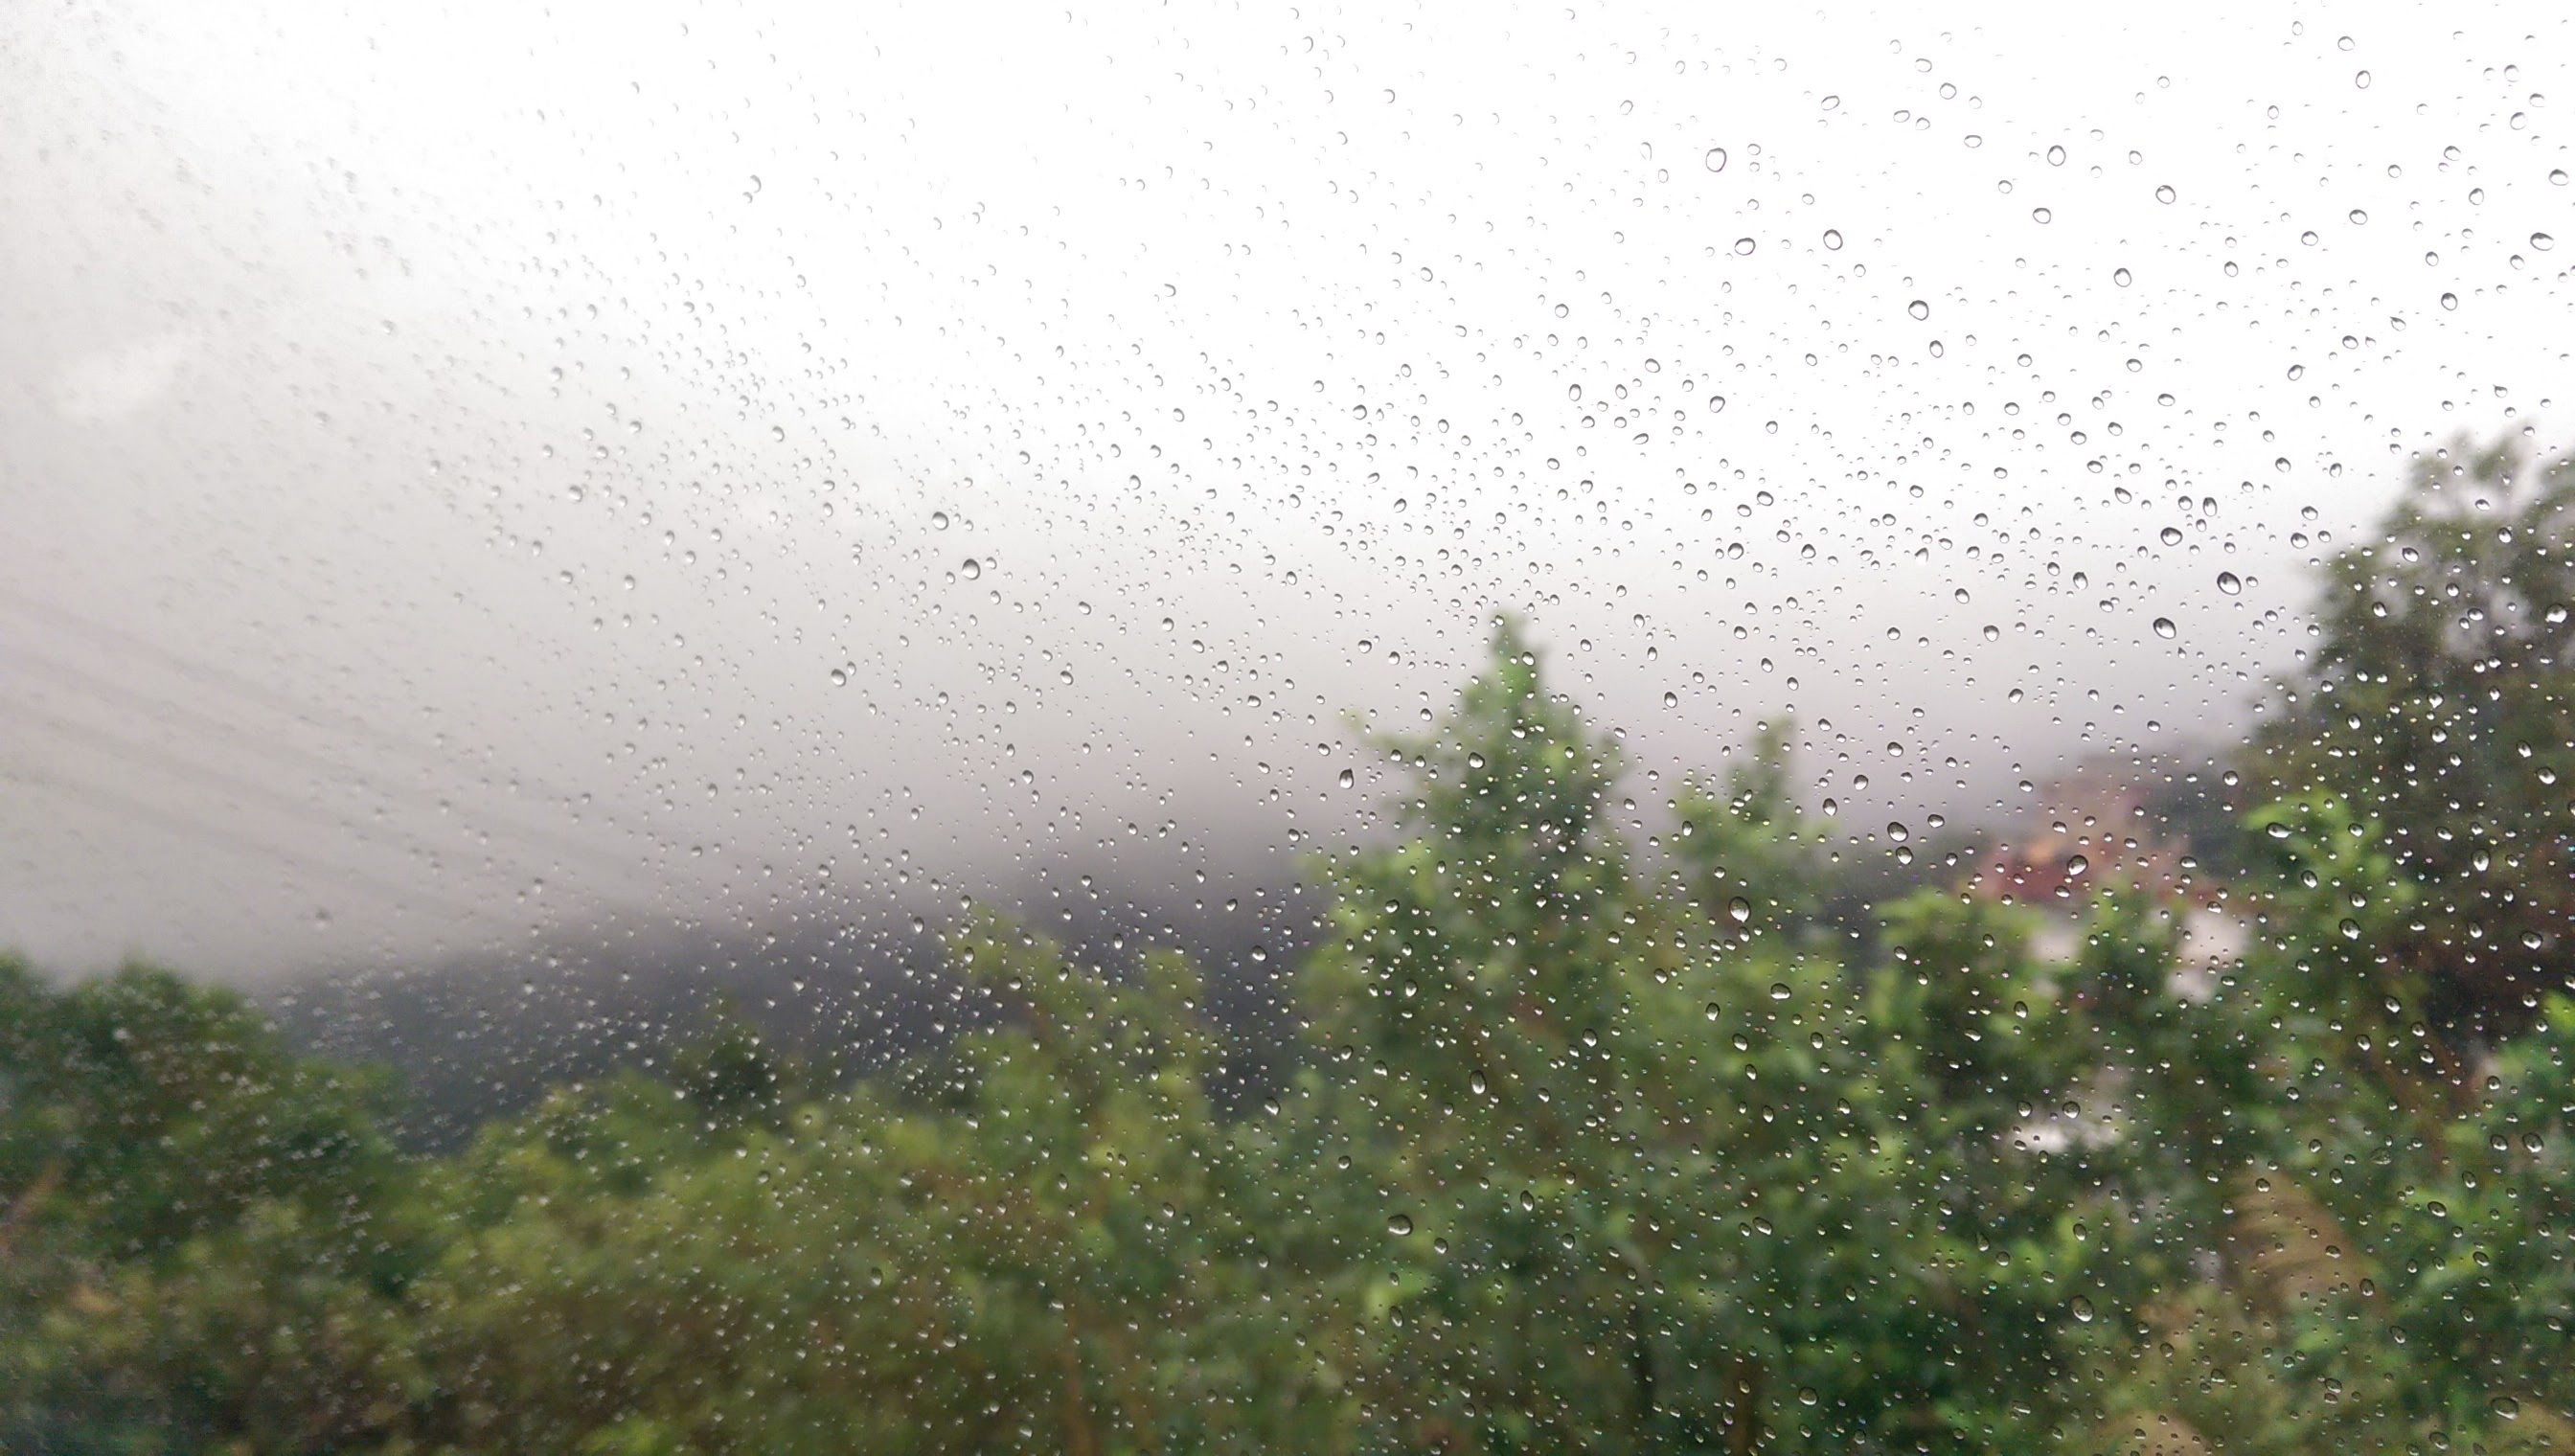
nature, grass, snow, fog, mist, morning, rain, leaf, weather, drizzle, atmospheric phenomenon